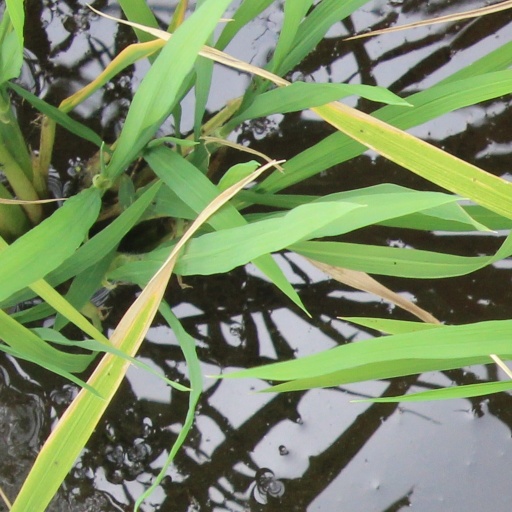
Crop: rice